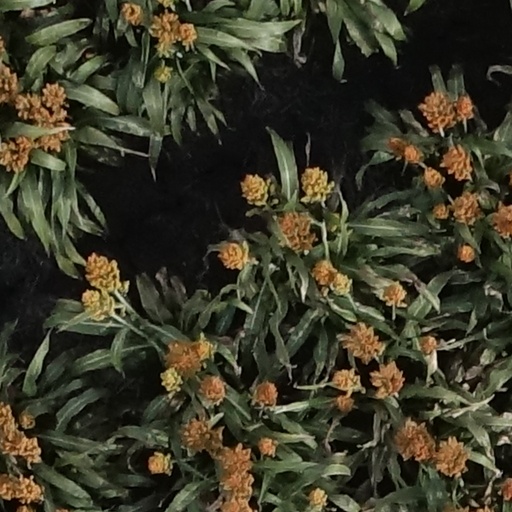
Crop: sorghum